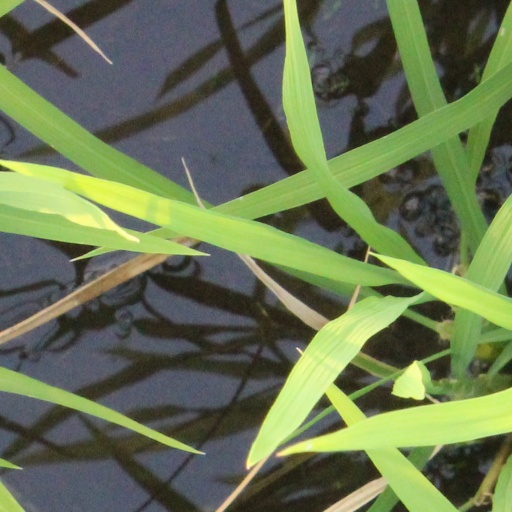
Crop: rice